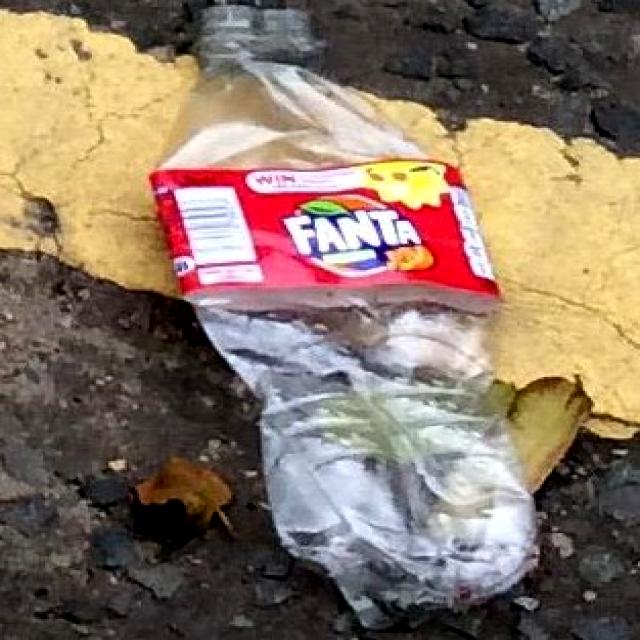
Label: Plastic